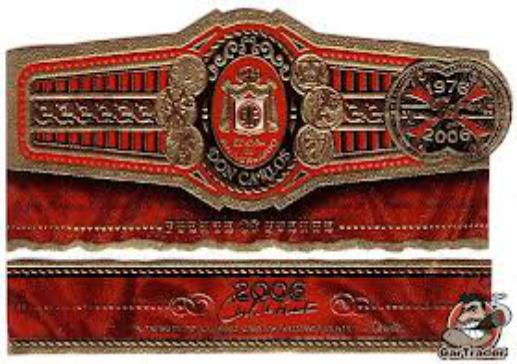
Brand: Arturo Fuente
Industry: Necessities